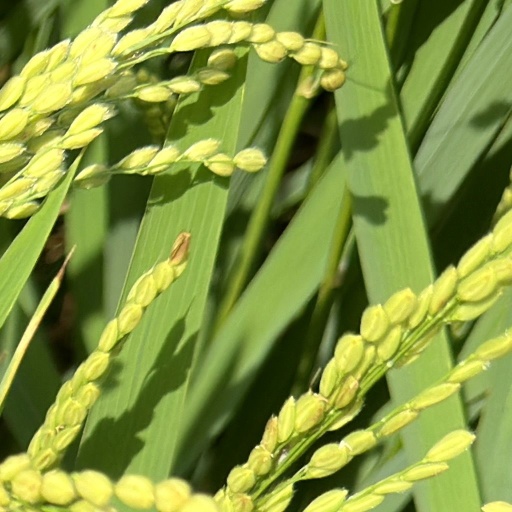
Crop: rice